Aktina FM

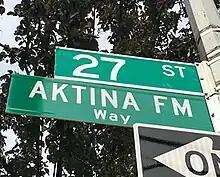
Aktina FM Way

Aktina FM is the first Greek-American radio station in the US to have a street named after it. On July 29, 2018, a bill initiated by then NYC Council Member Costa Constantinides was passed in the New York City Council, enacting Local Law 2018/139 to co-name the intersection of 27th Street and 23rd Avenue, in Astoria, in the Borough of Queens, New York, where the station was founded, as Aktina FM Way. The official co-naming ceremony took place on October 26, 2018.